Kehra

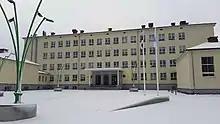
Kehra Gymnasium

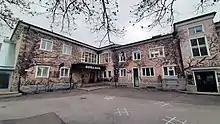

The first school in Harju-Jaani parish started operating in 1717 in Raasiku. The graduates subsequently spread their knowledge to others in the parish, including people from the Kehra area. The first school in the village of Kehra was established in 1738, and it operated inconsistently. It is claimed that in 1785, Kehra school was the worst school in Harju-Jaani parish, and by 1787, it had ceased operations, as had several other schools in the parish. The first school that started operating consistently was opened in fall 1850, a few days before St. Martin's Day, according to a first-hand account. According to the official list of schools in the Estonian Governorate in 1886, the school was founded in 1848. The school was located on the land of the current Koolitoa property in the village of Kehra. A new building was built for the school on the same property in 1878, because the previous building was in a bad state. According to Gustav Vilbaste, the school's teacher between 1904 and 1913, the school had three grades and around 30-50 students. The school became a four grade school in 1918 due to a nation-wide school reform.